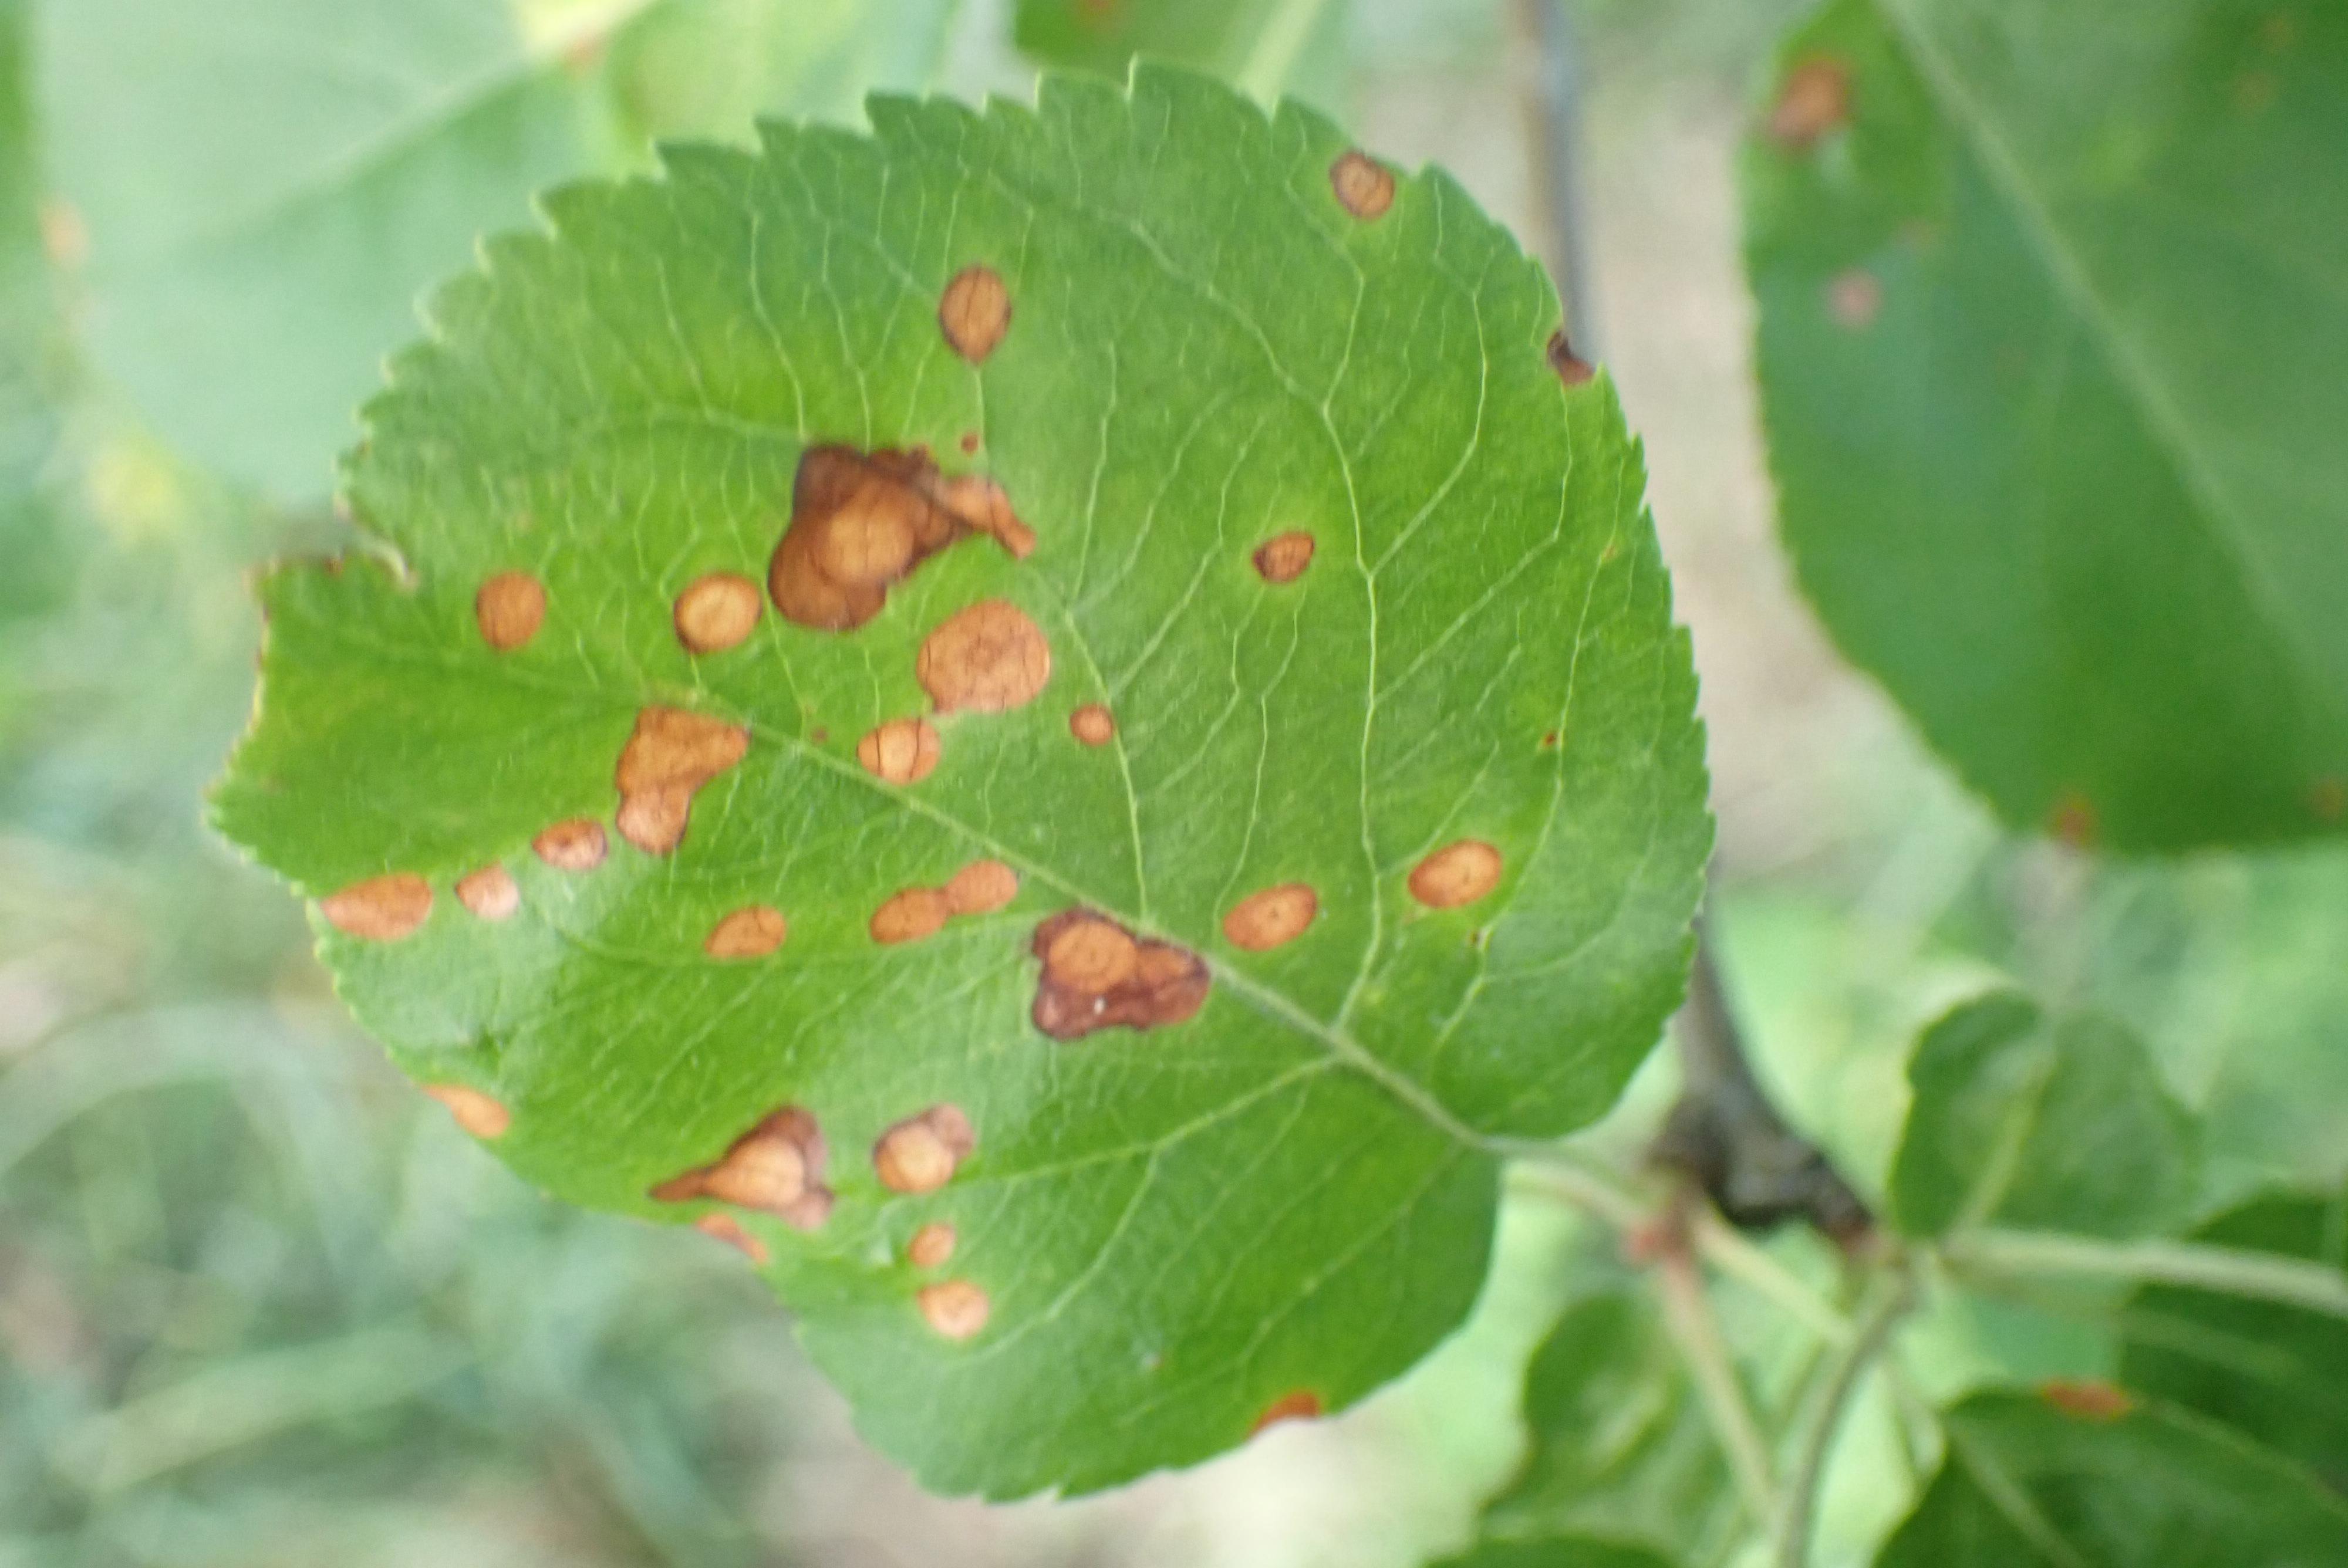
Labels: frog_eye_leaf_spot